Typhoon Joan (1997)

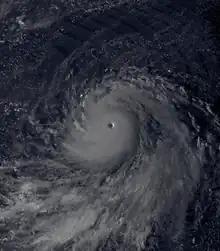
Typhoon Joan at peak intensity on October 17

Typhoon Joan was the longest-lasting super typhoon at the time, maintaining 1-minute maximum sustained winds of at least for 4.5 days. Joan, concurrently with Typhoon Ivan to its west, also became the strongest typhoons at the same time in the northwest Pacific Ocean. The 25th named storm during the hyperactive 1997 Pacific typhoon season, Joan developed from the same trough as Typhoon Ivan on October 11. It moved northwestward and later to the west, undergoing explosive deepening to its peak intensity on October 15. One typhoon warning agency estimated that Joan was among the strongest storms on record in the basin, and that Ivan and Joan marked the first occurrence of simultaneous super typhoons. While near peak intensity, Joan passed between Anatahan and Saipan in the Northern Marianas Islands. Later, the typhoon weakened and turned to the north and east, becoming extratropical on October 24.